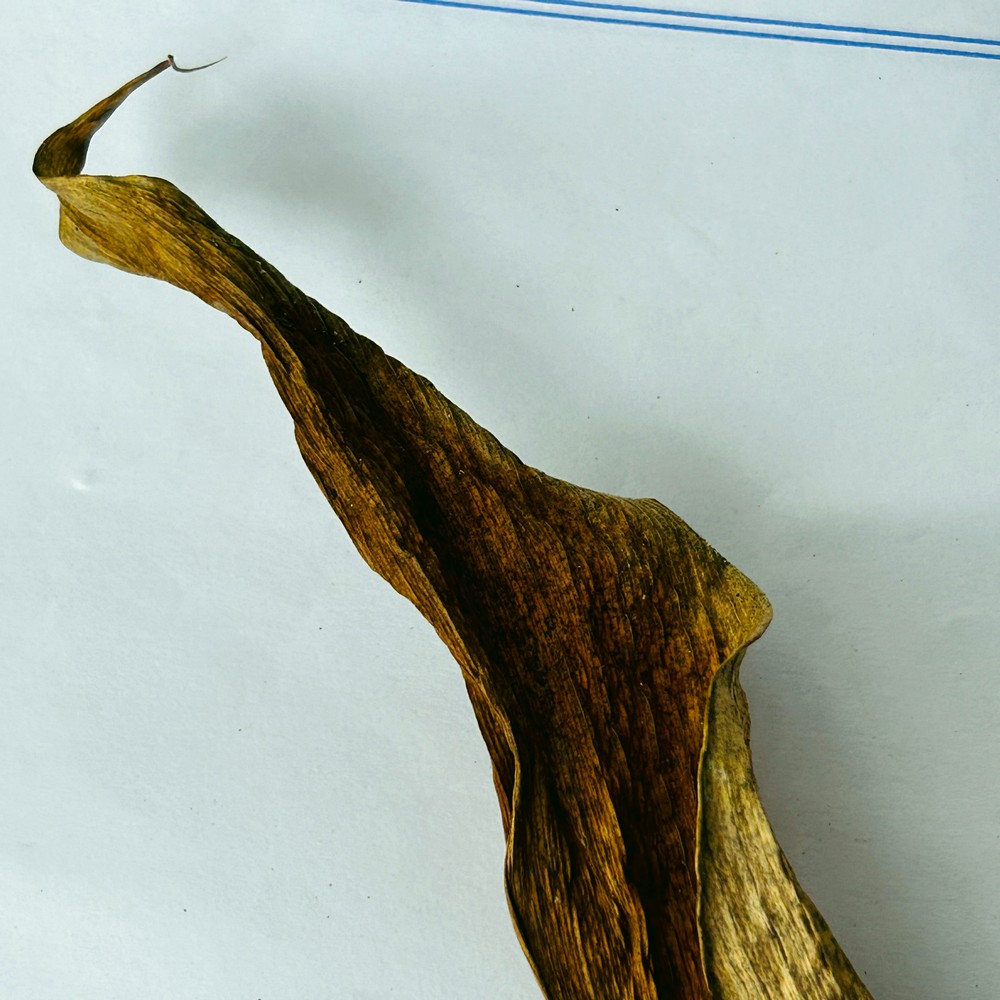
Label: Dry Leaf